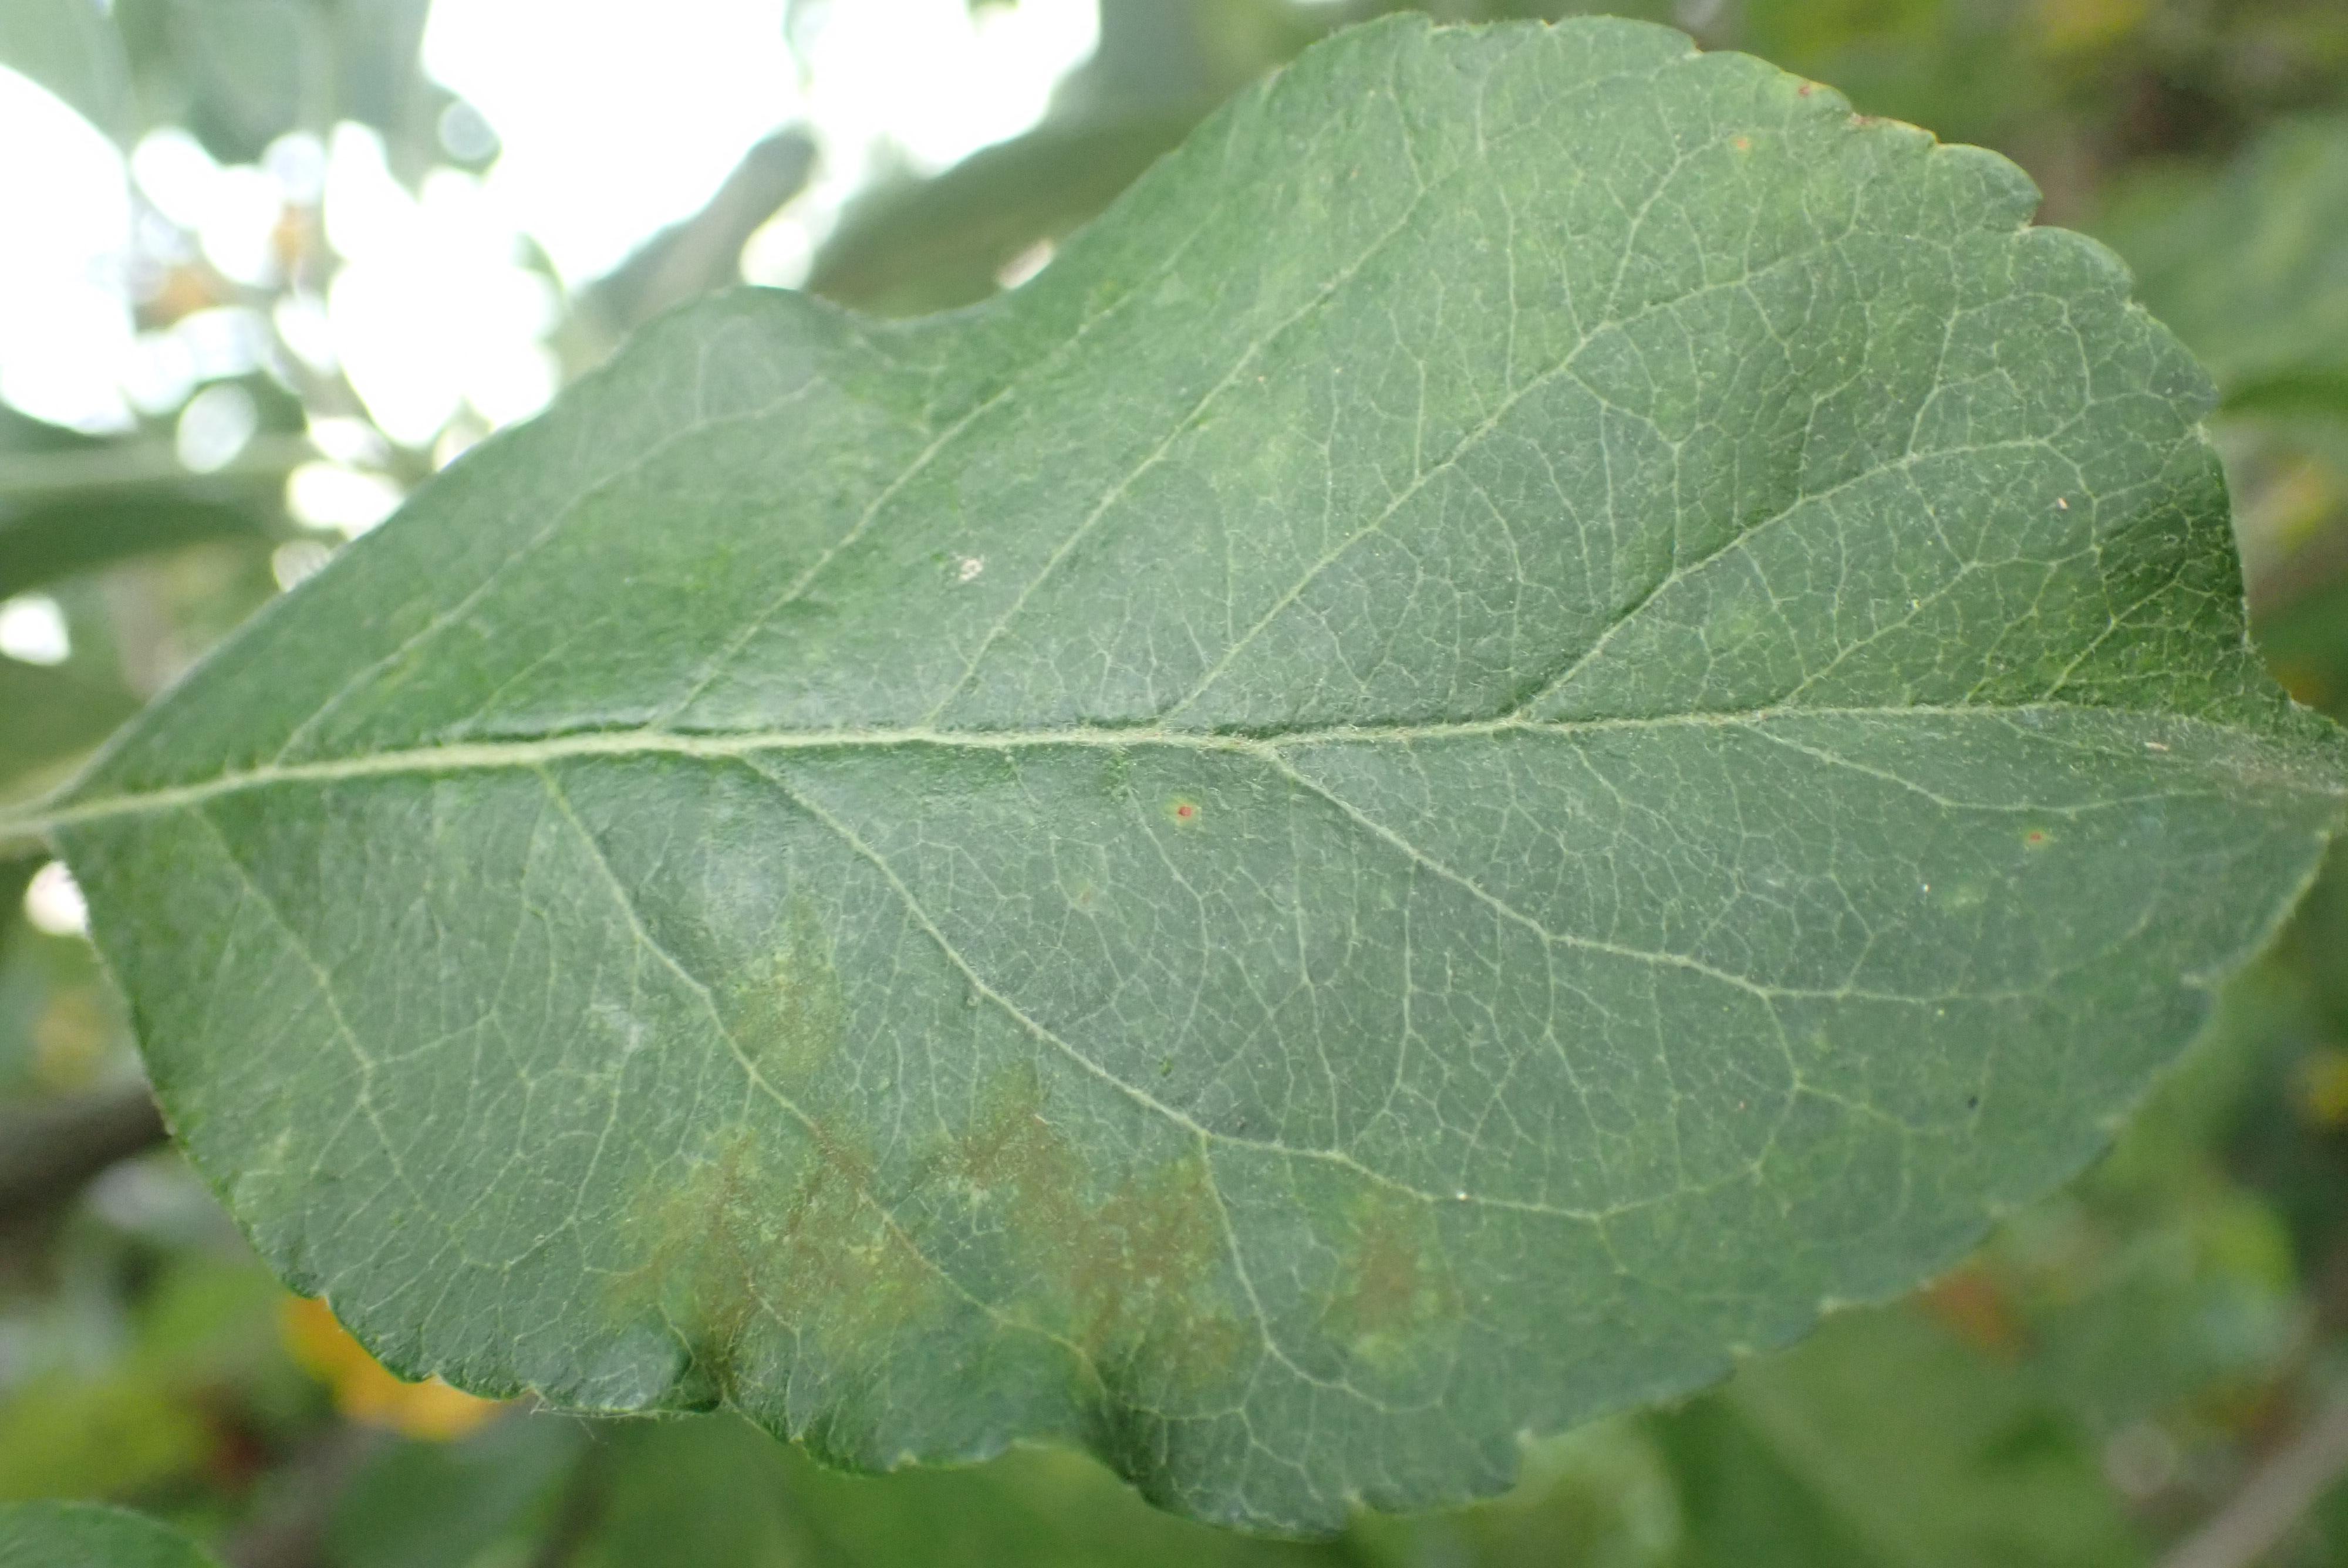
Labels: scab